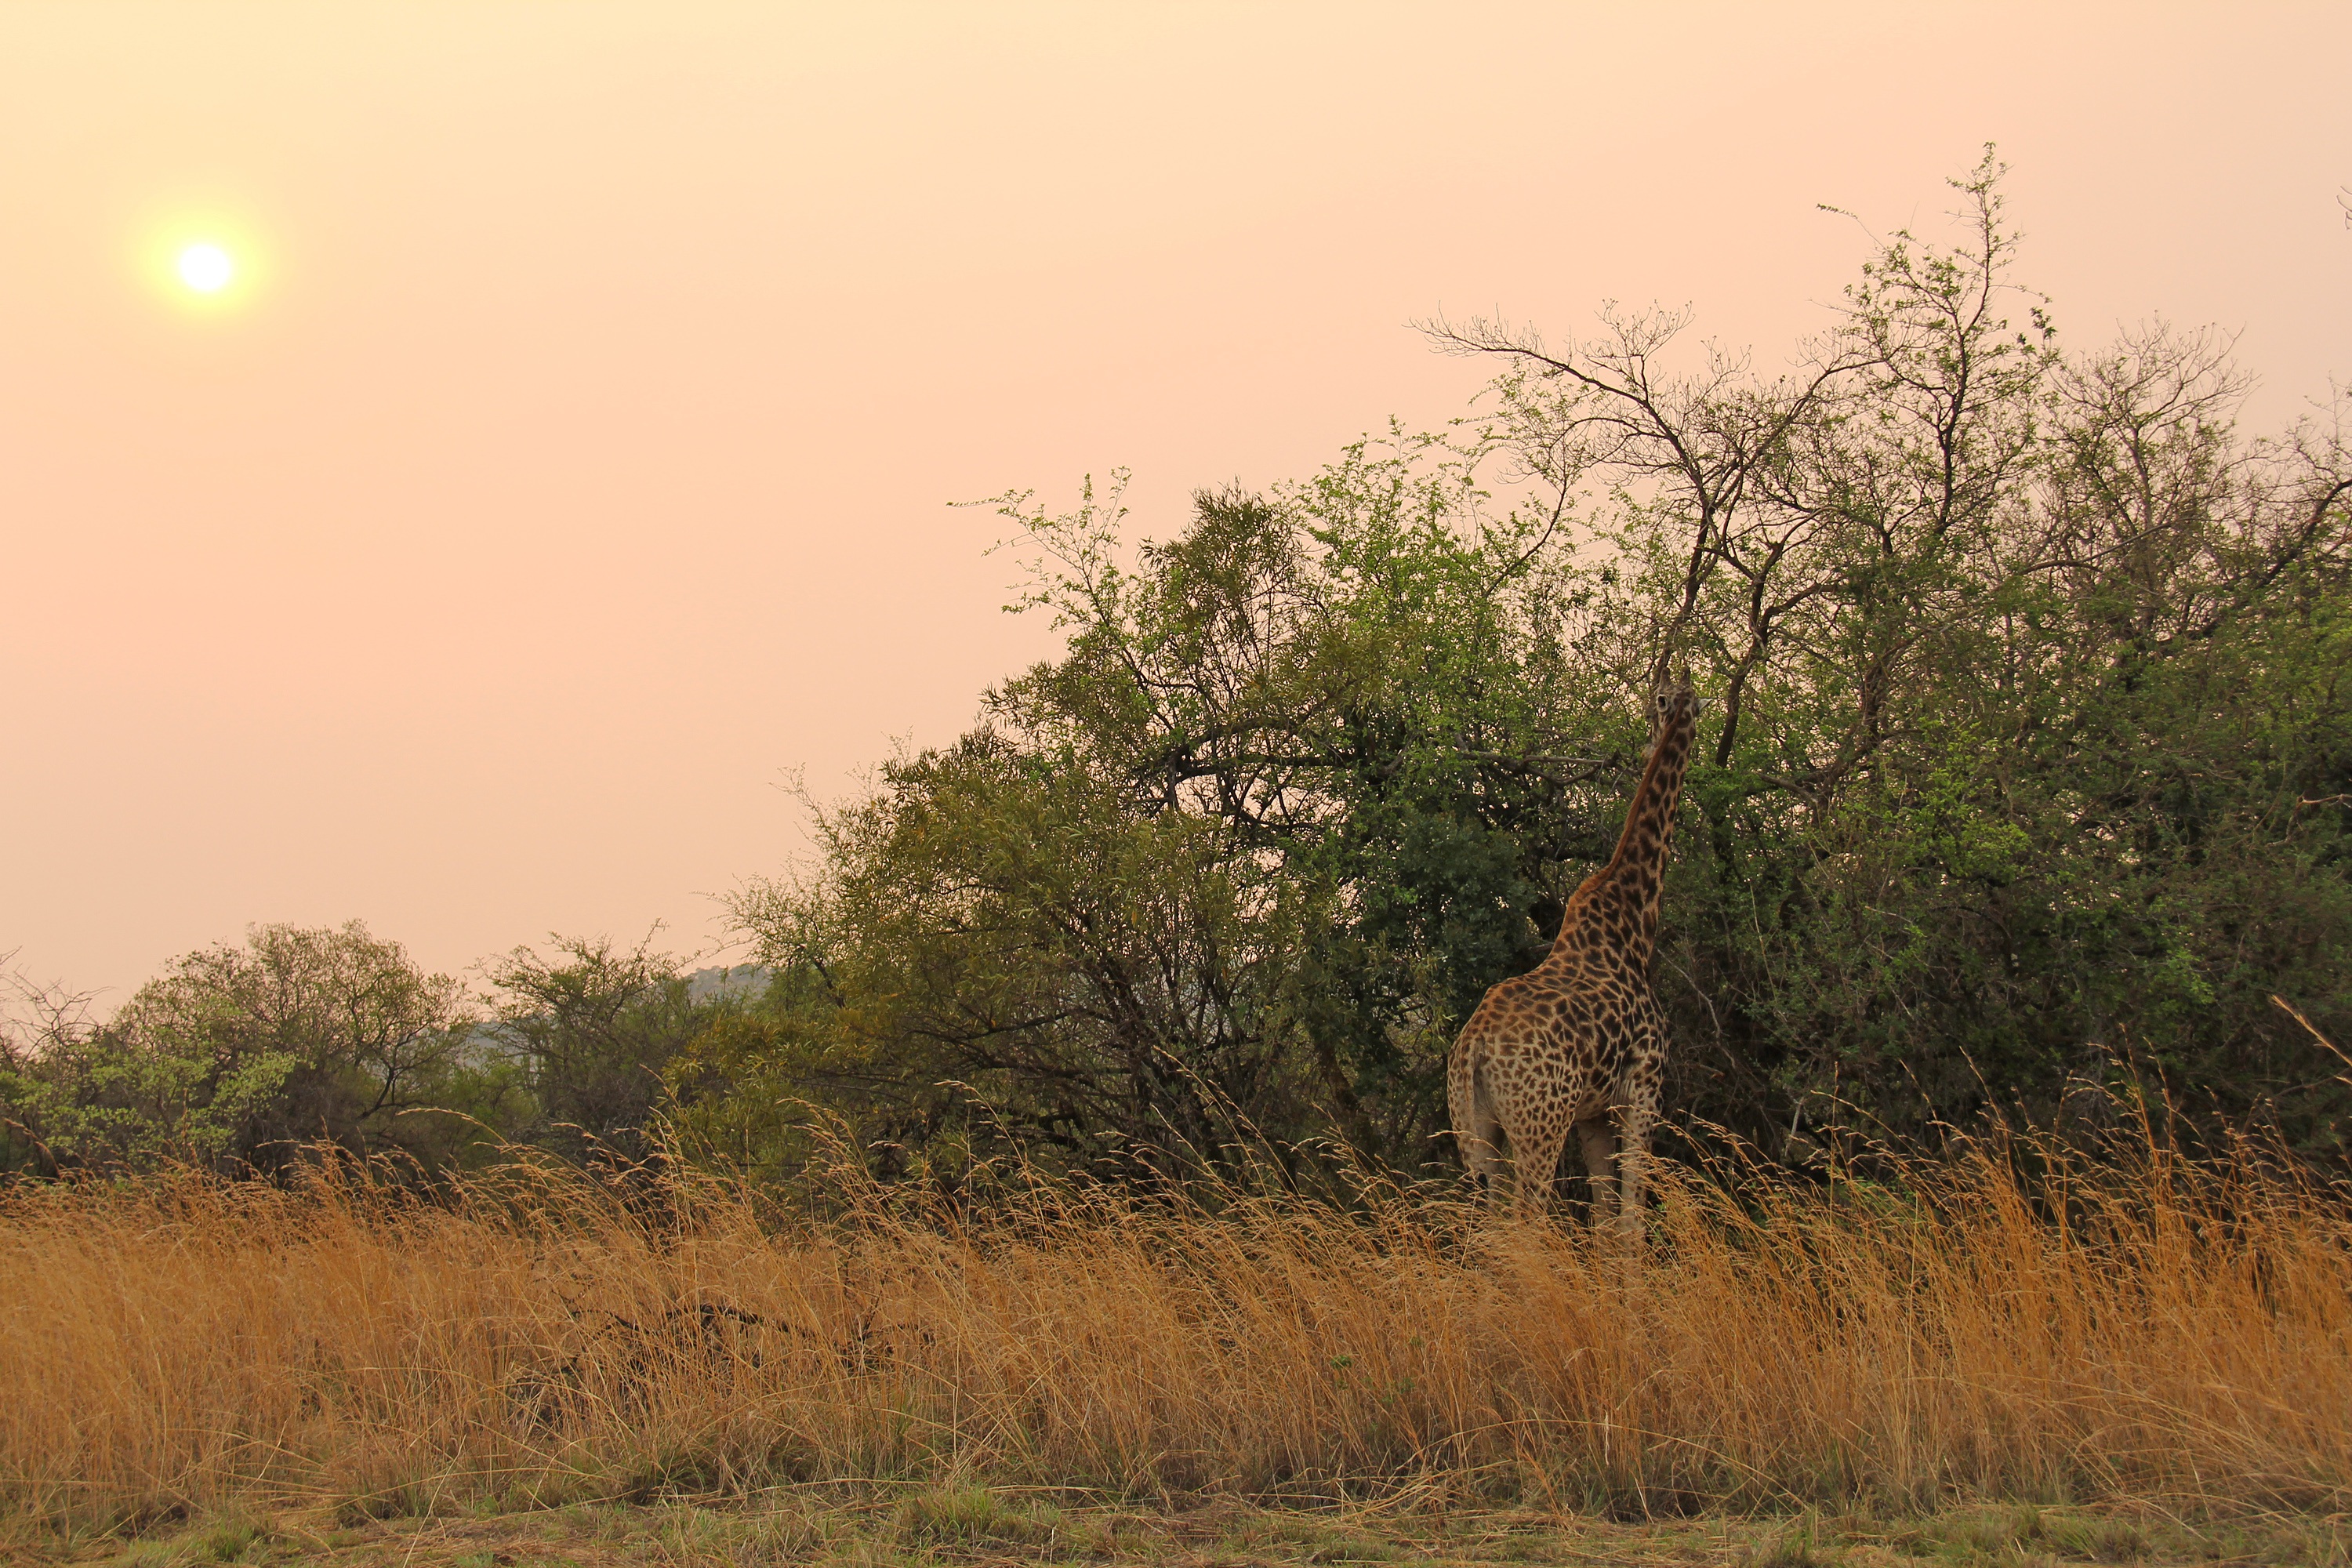
tree, nature, wilderness, sunset, prairie, morning, adventure, wildlife, scenic, fauna, savanna, plain, giraffe, grassland, beautiful, lodge, habitat, interesting, safari, ecosystem, exciting, south africa, giraffidae, johannesburg, safaris, mabula, mabula game lodge, natural environment, atmospheric phenomenon